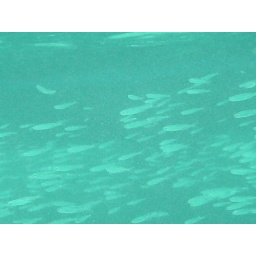
Small fish and swimming in open water off the reef